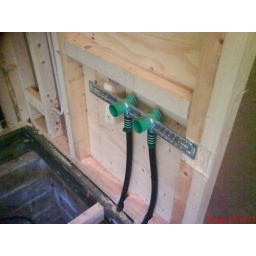
Water pipes to washing machine and to sink by the machines.